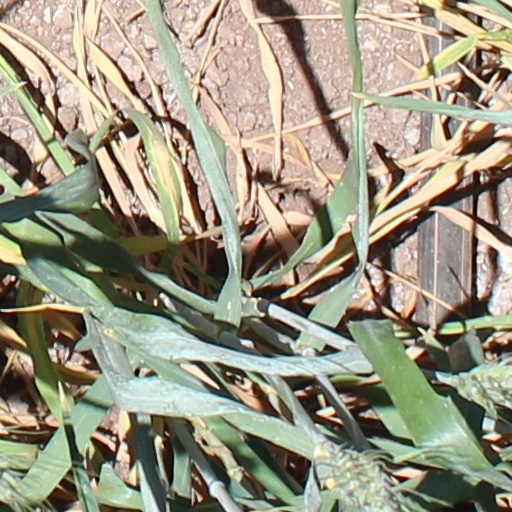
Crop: wheat